S. B. Brodbeck Housing

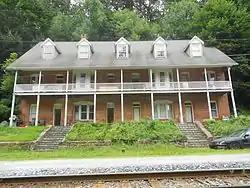

S. B. Brodbeck Housing, also known as The Brick House, is a set of four historic rowhouses located at Codorus Township, Pennsylvania, York County, Pennsylvania. It was built in 1890–1891, and is a three-story, plus attic, brick building. It has a mansard roof with a fish-scale slate pattern in the Second Empire-style. The row measures 73 feet wide and 29 feet deep. It features a full-length two-story front porch and balcony, with an intricate railing and post bracket pattern. It was built by locally prominent Samuel B. Brodbeck.